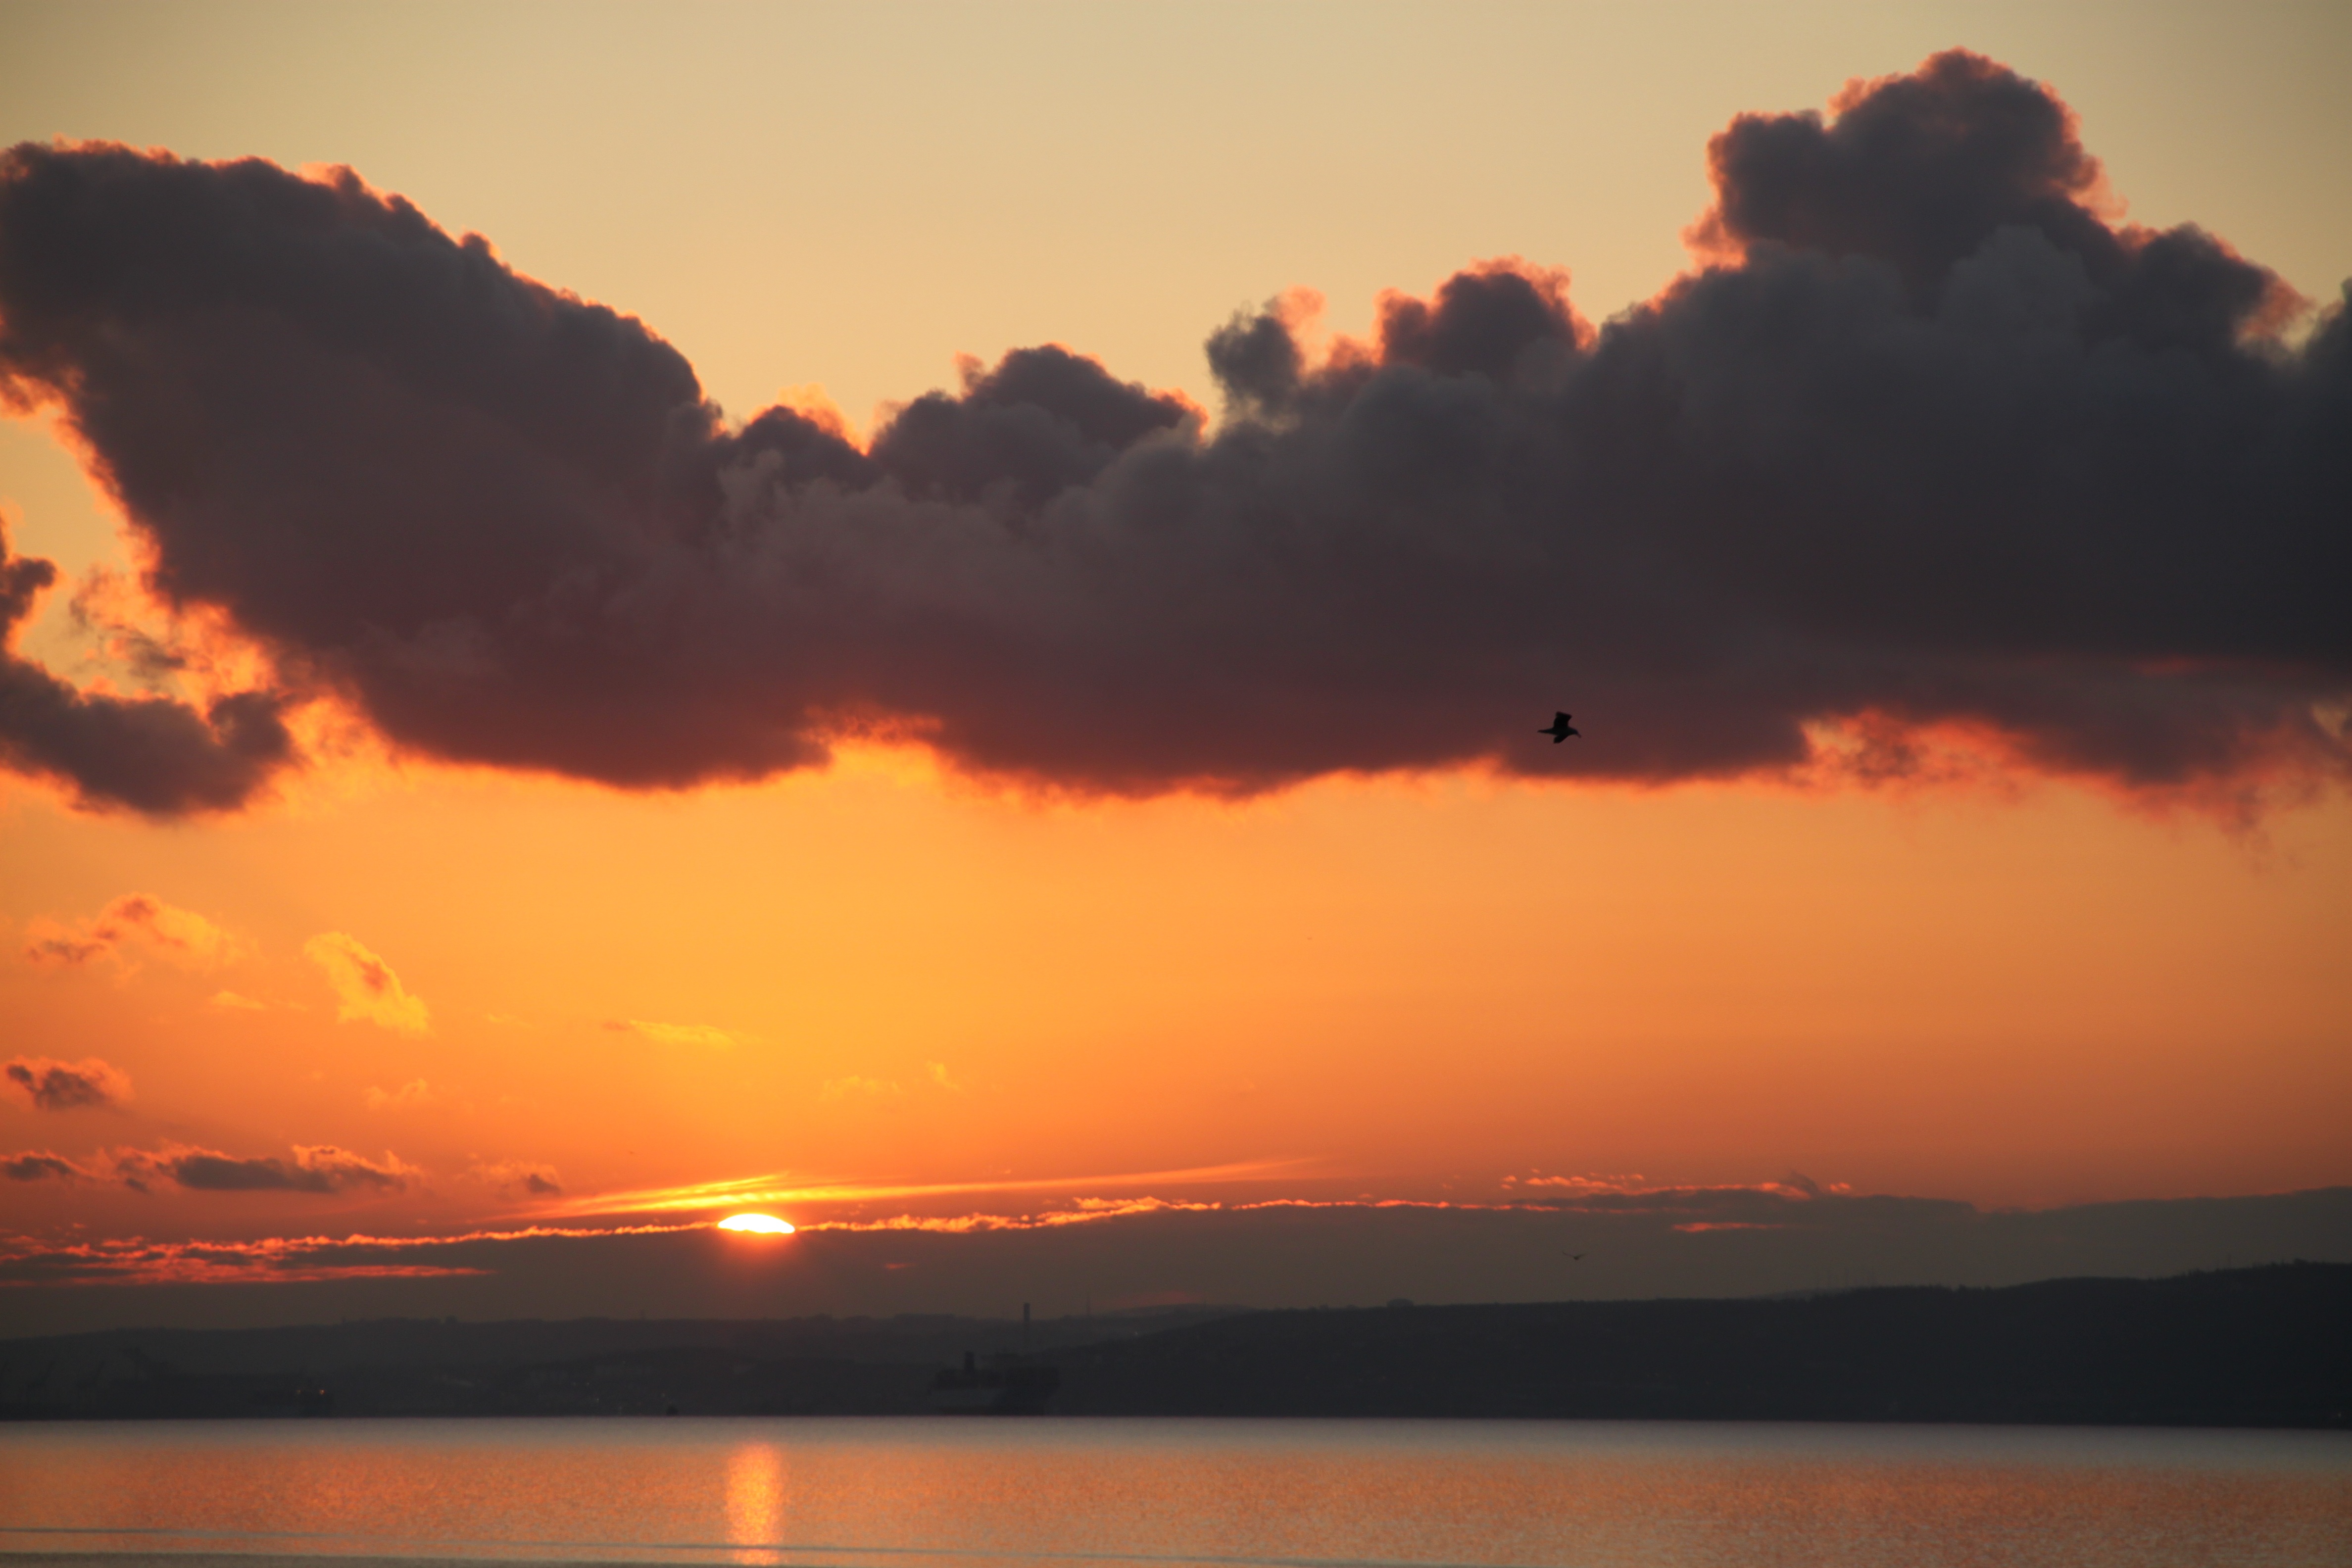
beach, landscape, sea, water, nature, horizon, silhouette, mountain, light, cloud, people, sky, sun, sunrise, sunset, boat, morning, round, dawn, city, atmosphere, coastal, summer, coastline, dusk, love, evening, twilight, reflection, fishing, peace, human, environmental, fish, solar, circle, sparkle, clouds, background, turkey, marine, wallpaper, beautiful, sundown, souvenir, shiny, hunting, emotion, afterglow, natural turkey, kocaeli, de irmendere, the setting sun, sand sun and sea, ghosh, reverse light, iskele, in the water, horizon line, red sky at morning